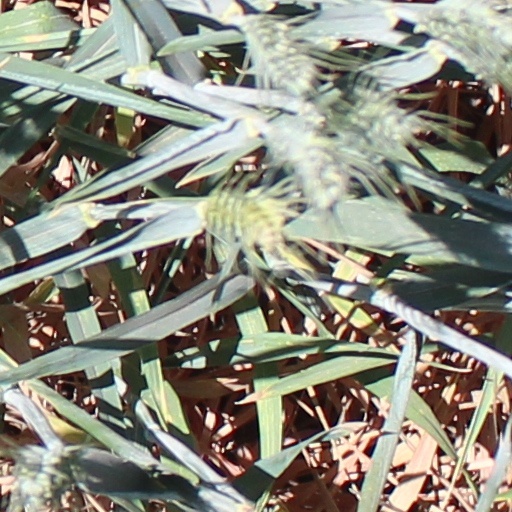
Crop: wheat